Play4 (TV channel)

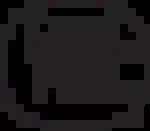
2012–2017 logo

The channel began broadcasting on 1 February 1995 under the name VT4. The channel initially had no Belgian broadcasting license and was transmitted via London (actually from NTL's transmission station at Brookmans Park in Hertfordshire). There was initially mass refusal from the Flemish authorities, considering that VTM gained an 18-year monopoly for advertising. In reaction, Minister of Culture Hugo Weckx initially banned the broadcast of VT4 on Belgian cable in January 1995, under the grounds that, although the channel was licensed in Europe, it should be under the protection of the Flemish legislation. In the same month, the European Commission filed suit against the Belgian government, by dishonoring the cross-border directive imposed by the Directive. The issue over whether or not cable operators should add VT4 led to numerous other lawsuits, among them one by Turner regarding the carriage of Cartoon Network/TNT and CNN.